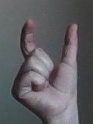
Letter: nun